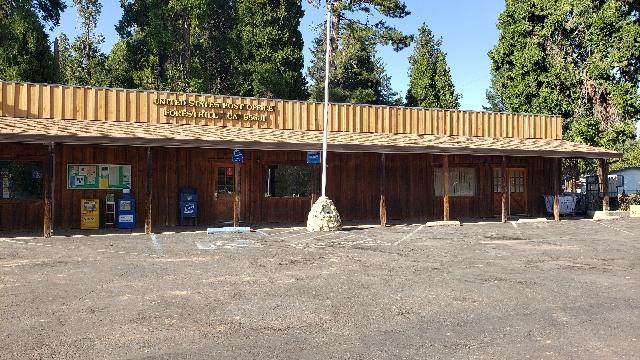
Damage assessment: no_damage